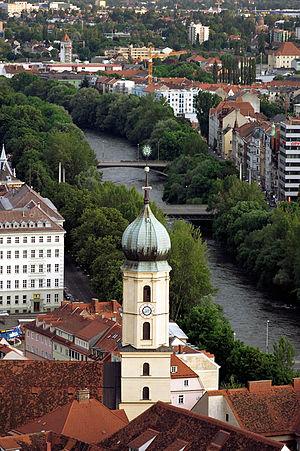
Graz ou Gratz est une ville d'Autriche et la capitale de l'État de Styrie. Avec une population de 288 806 habitants, c'est la deuxième ville la plus peuplée d'Autriche.